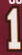
Number: 1